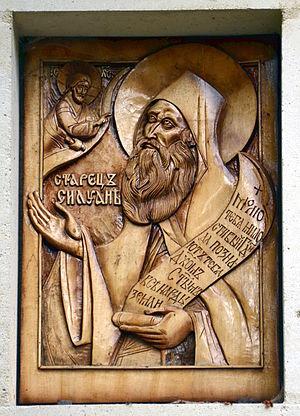
Icône de Saint Silouane à l'entrée du monastère Saint-Silouane. Русский: Икона преподобного Силуана Афонского при входе в Силуановский монастырь.